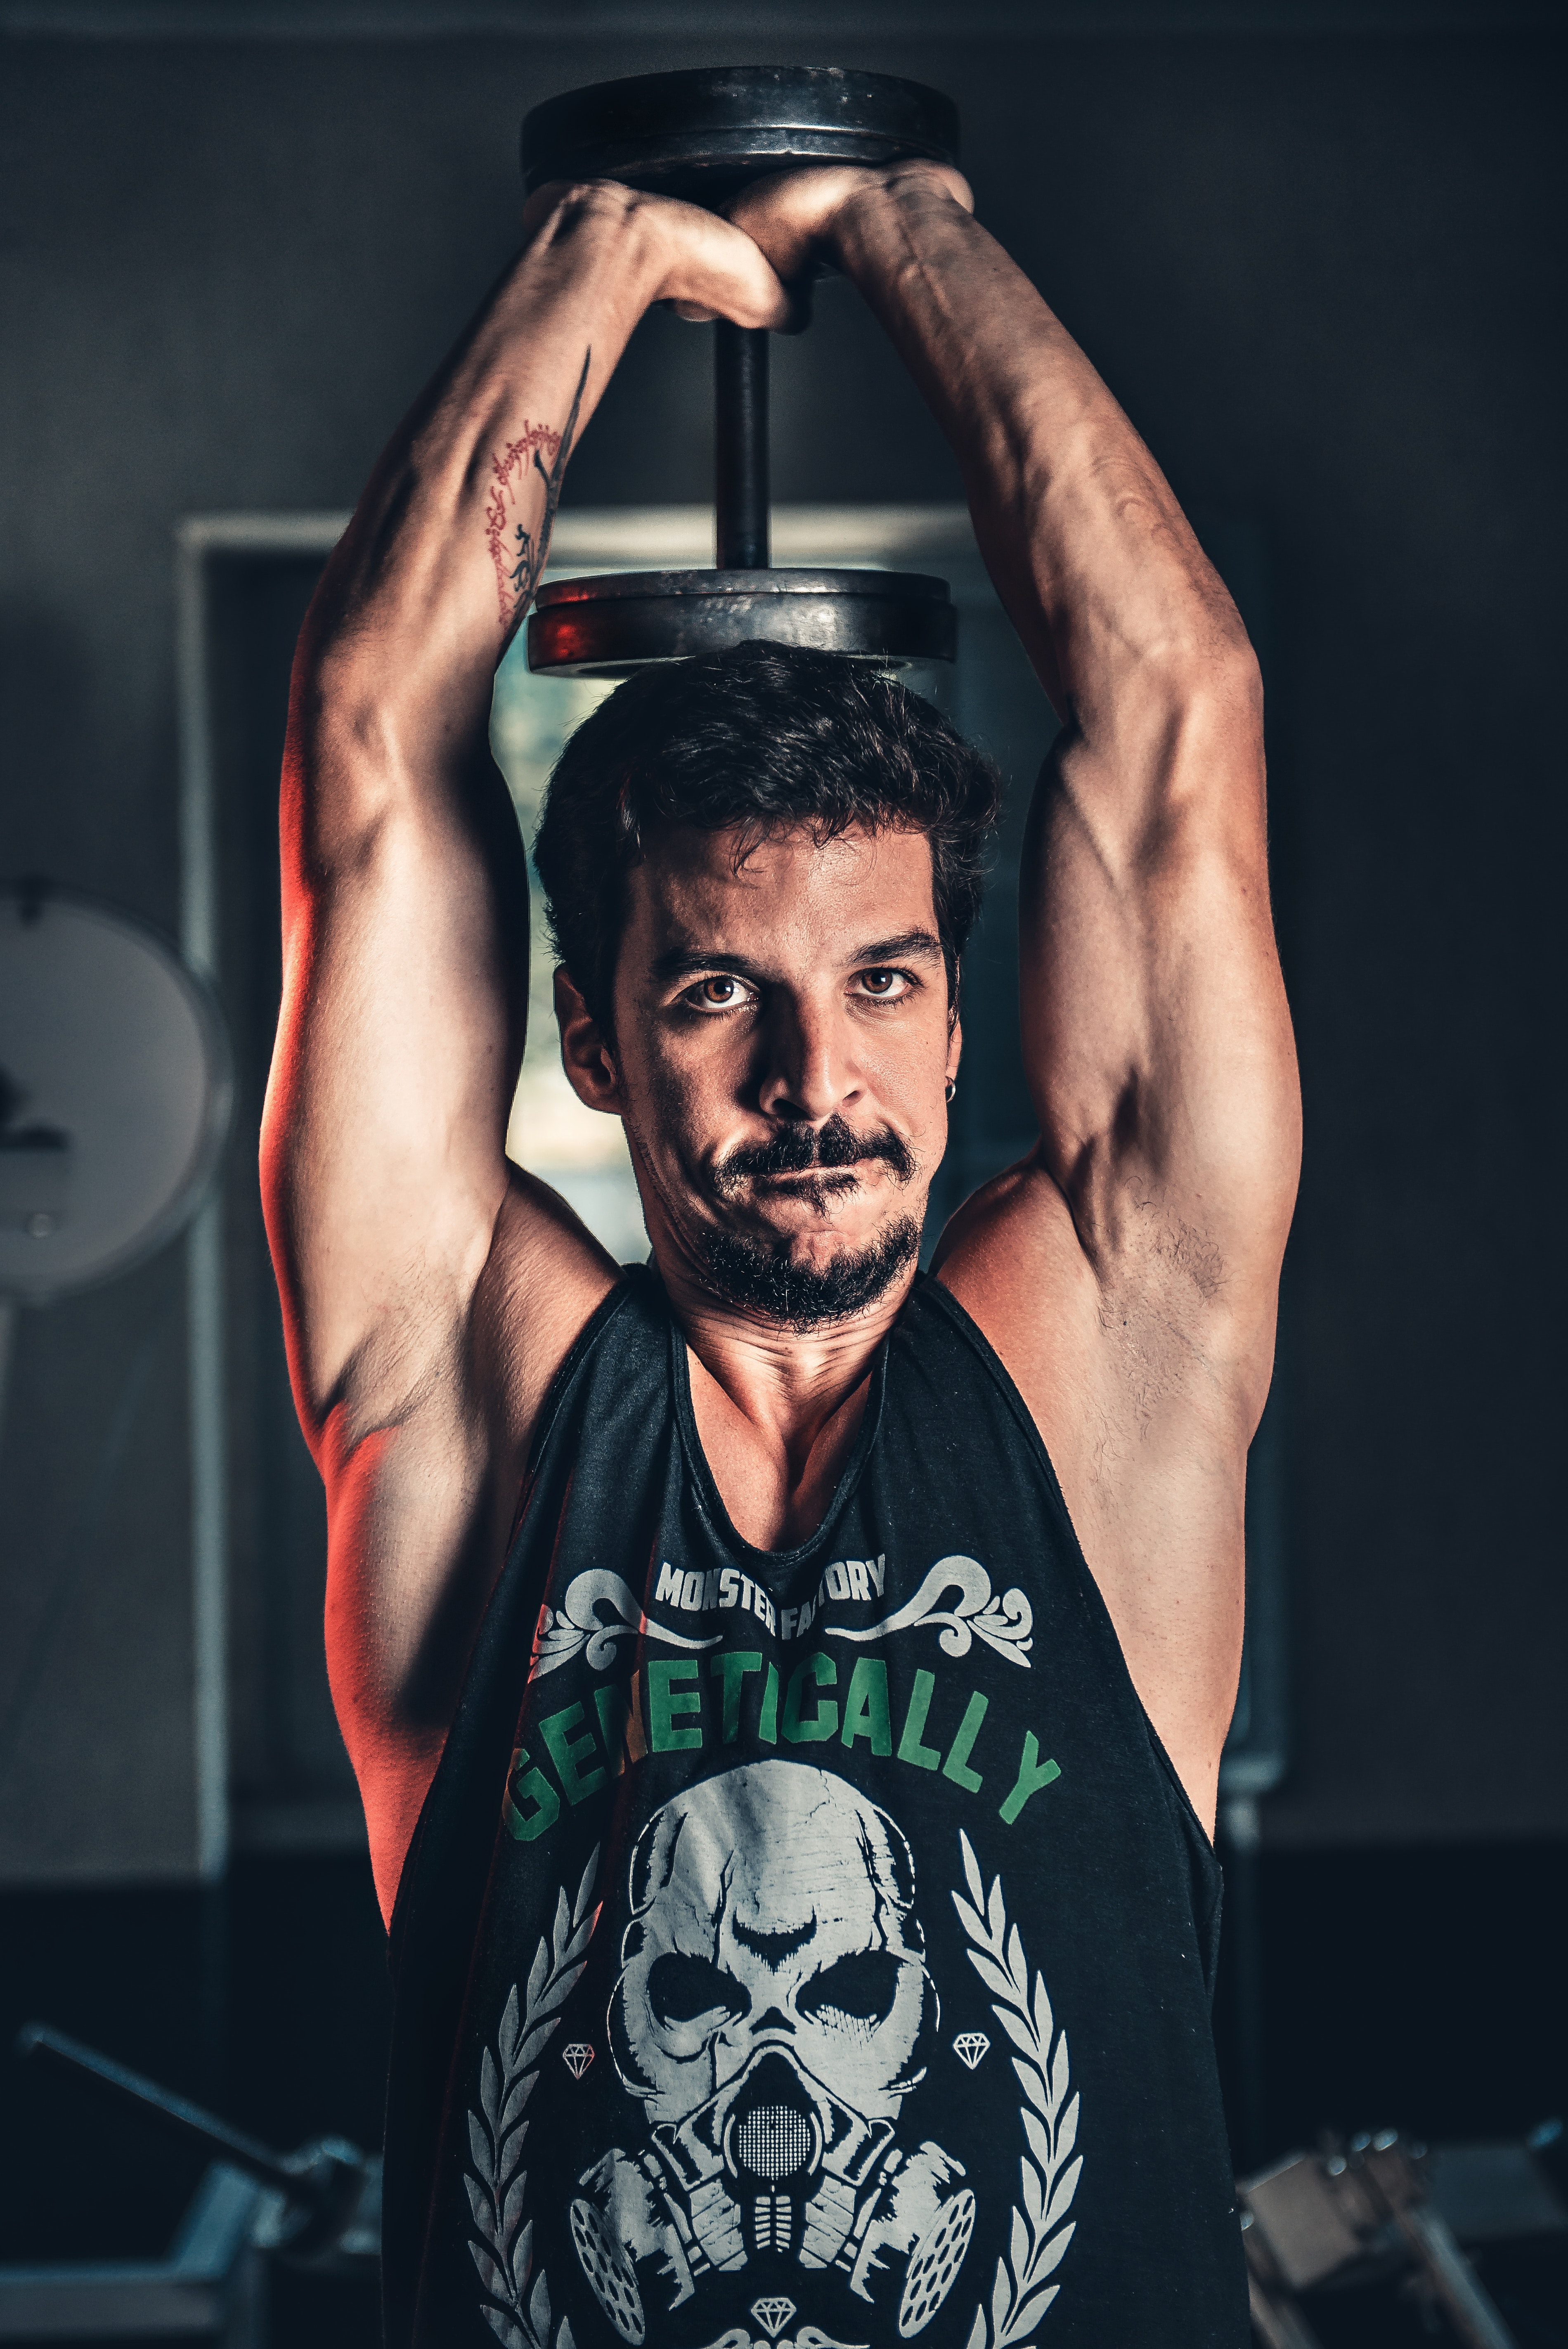
shoulder, muscle, arm, bodybuilding, physical fitness, room, joint, cool, chest, human body, hand, tattoo, bodybuilder, photo shoot, t shirt, facial hair, weight training, elbow, exercise